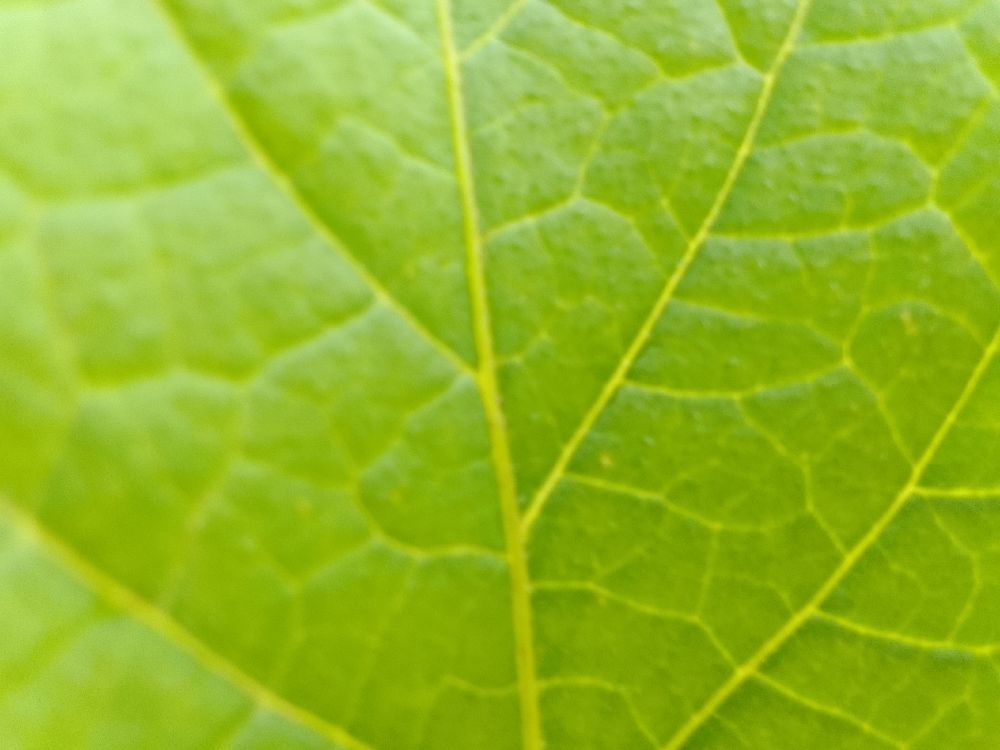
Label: Healthy